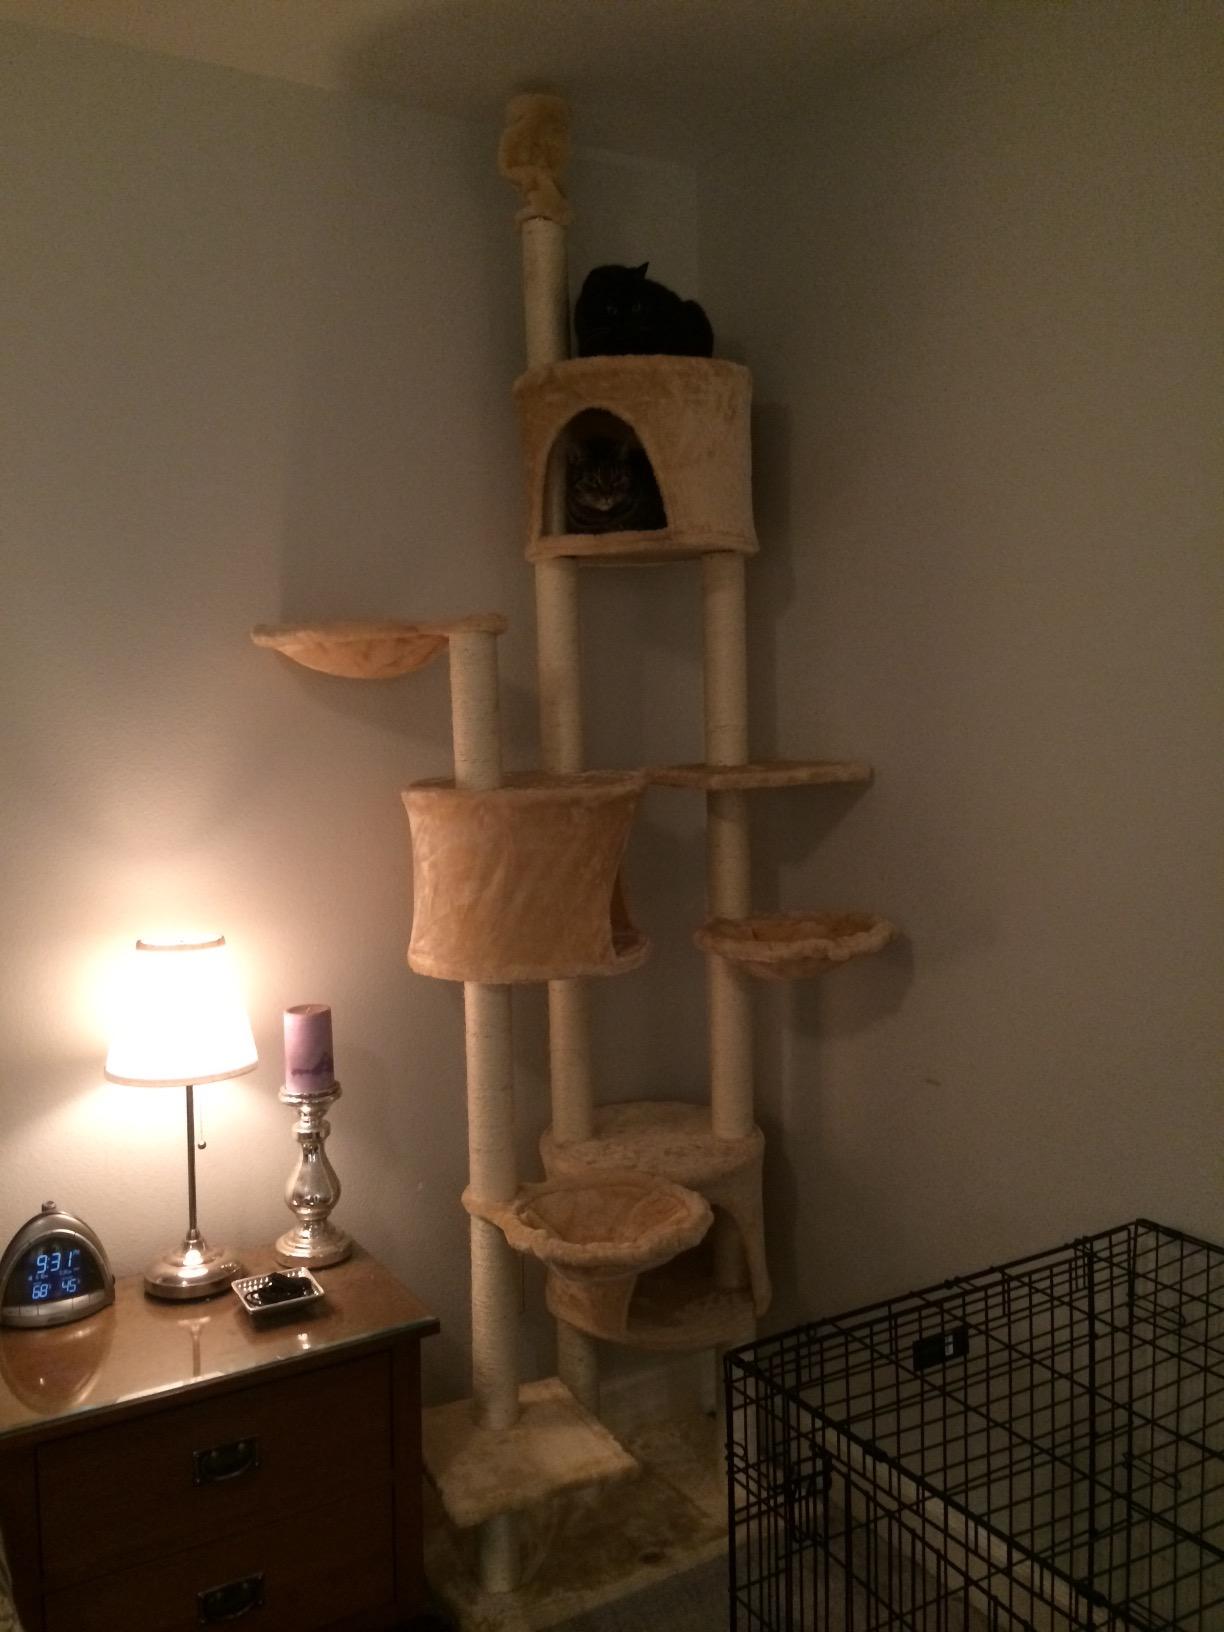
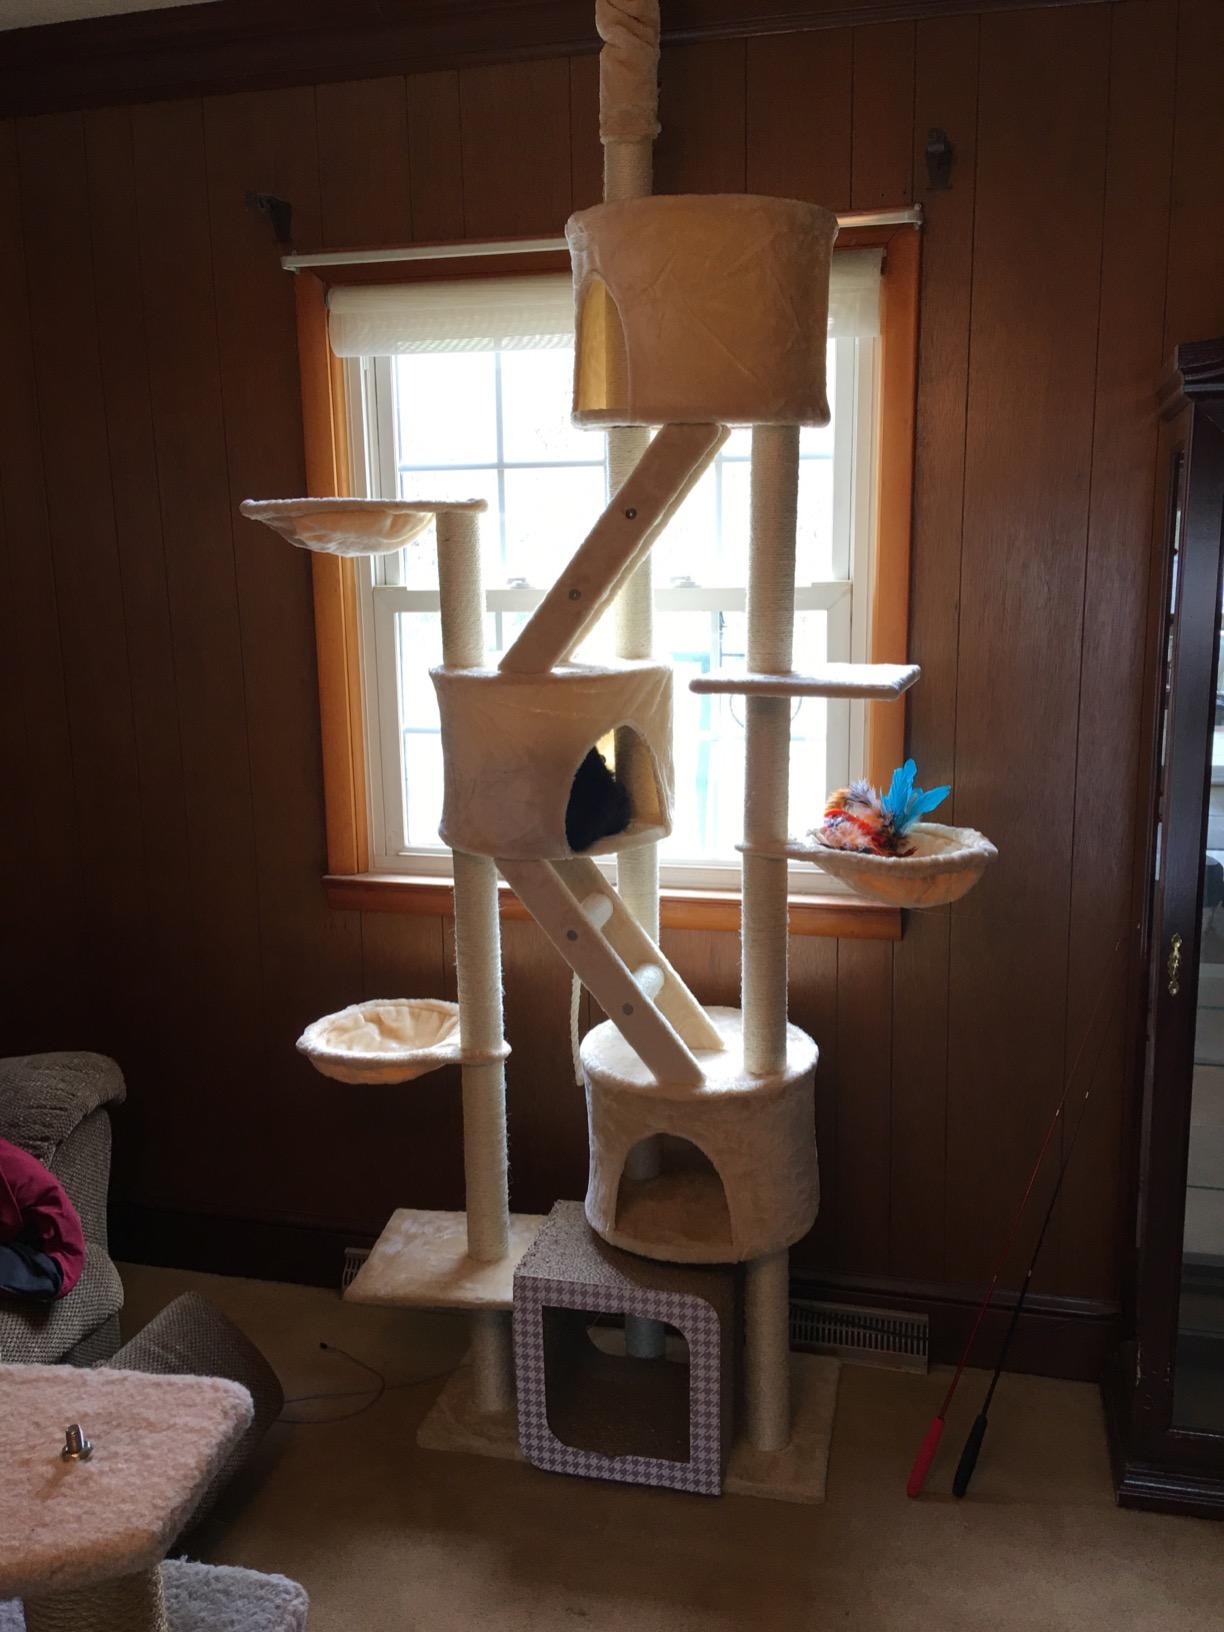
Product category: items_cat tree
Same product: yes